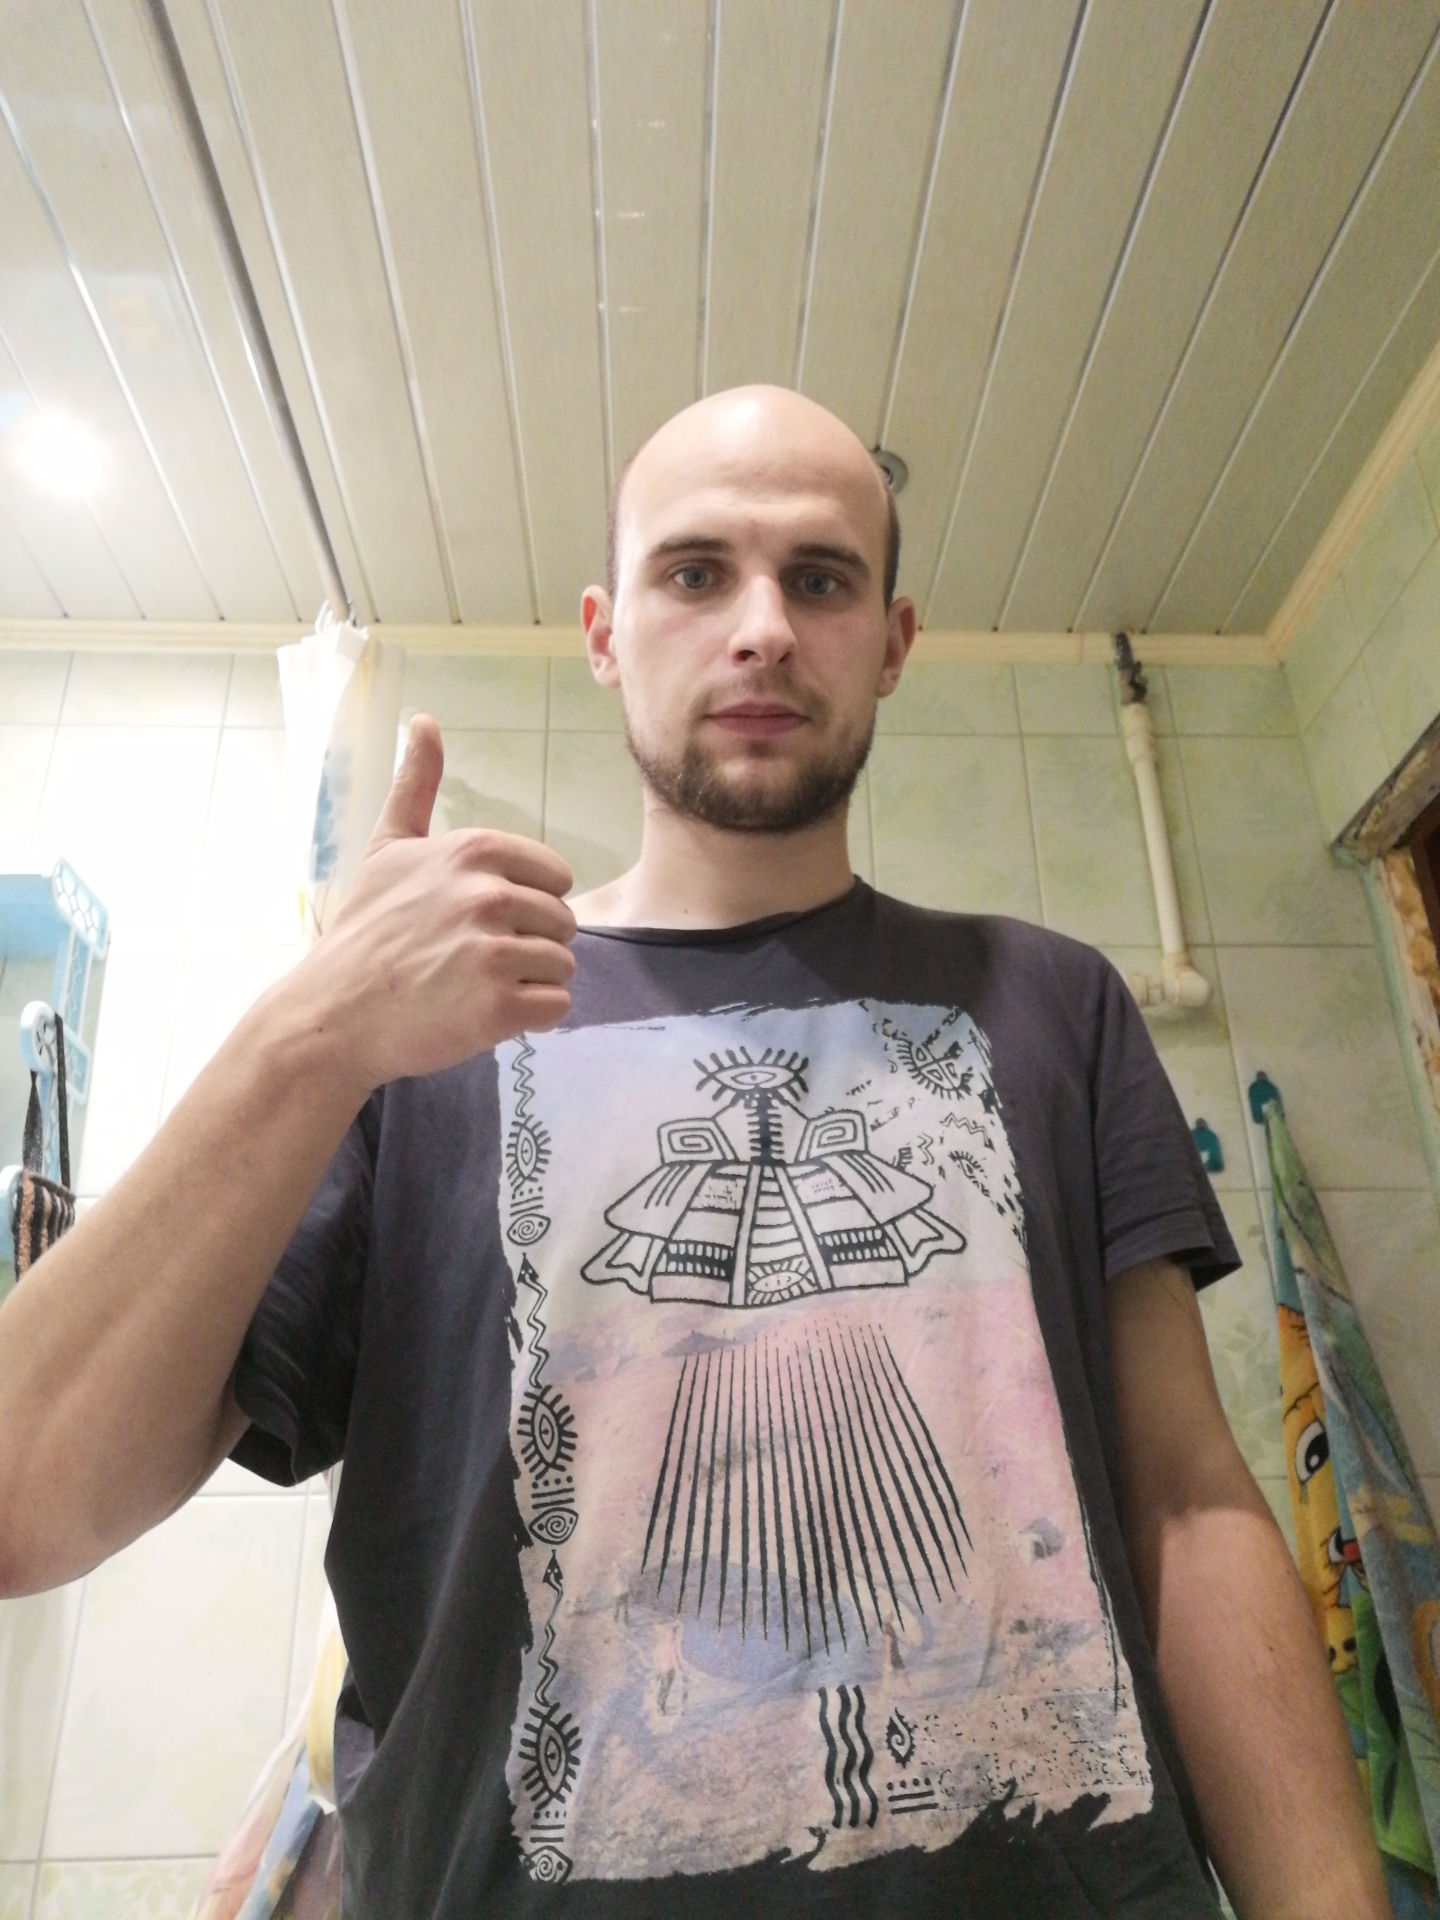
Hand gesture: like